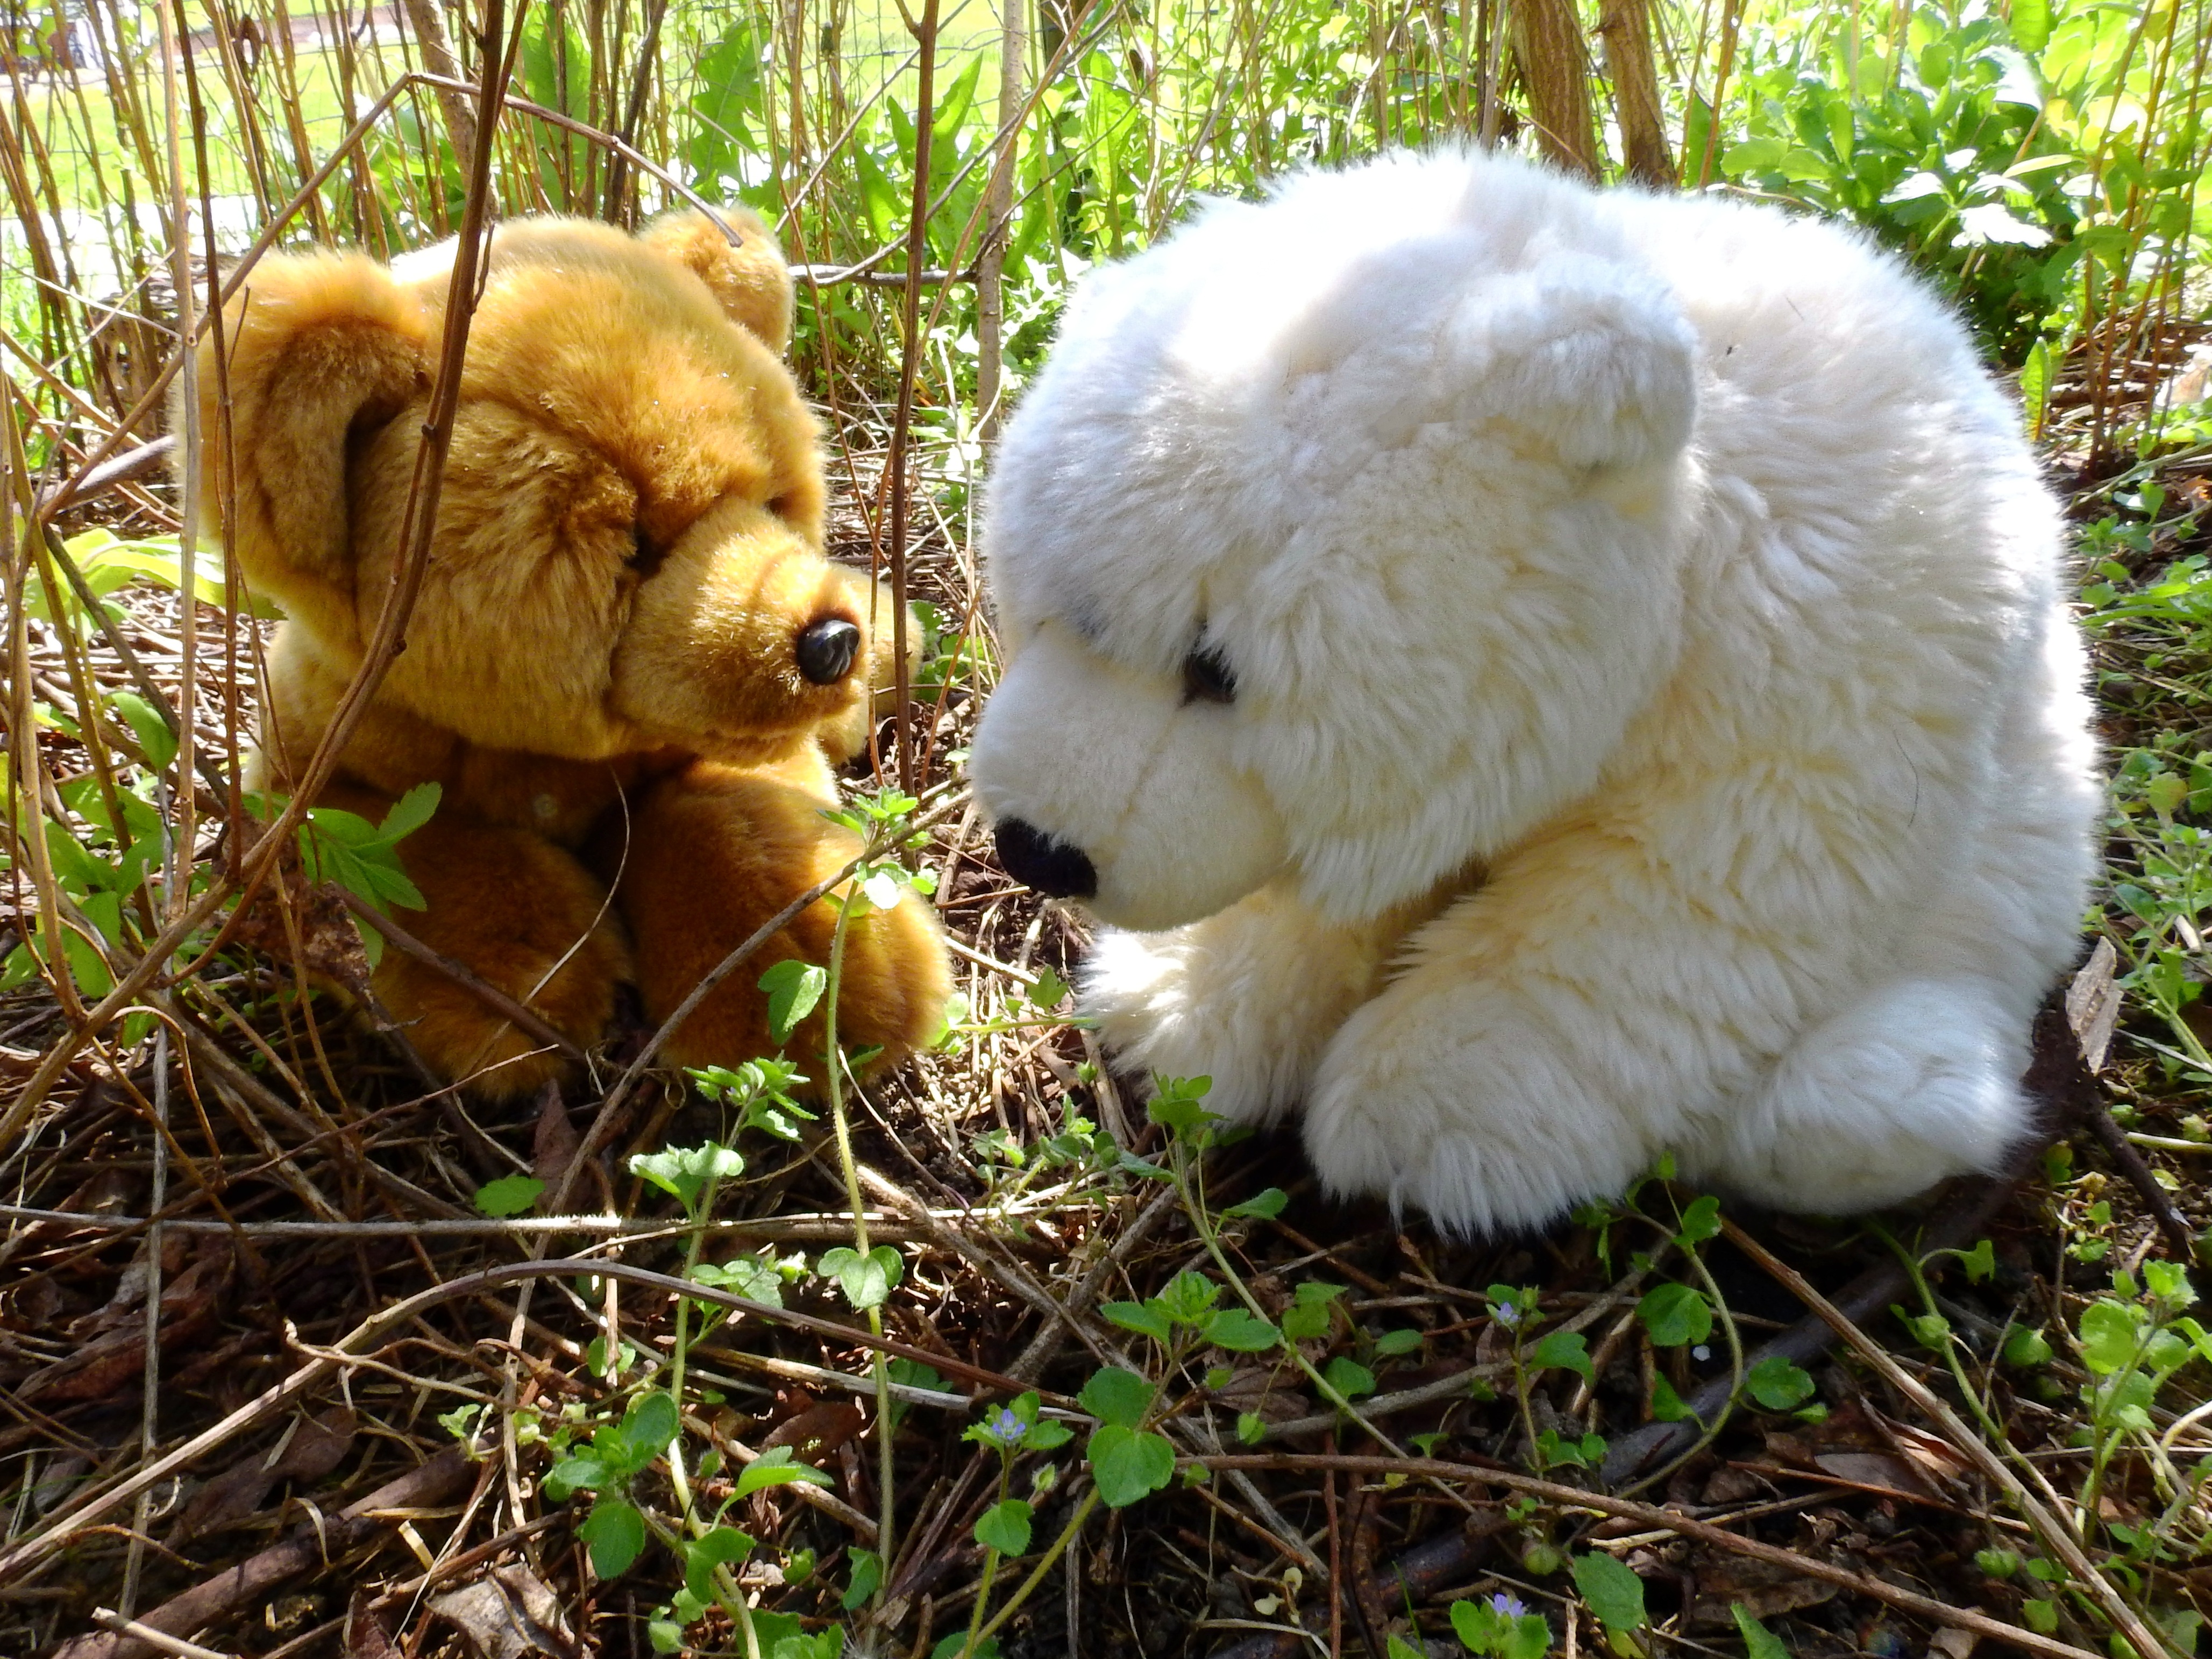
white, play, puppy, dog, bear, fur, mammal, brown bear, teddy bear, children, toys, vertebrate, bears, stuffed animal, dog breed, teddy, snuggle, soft toy, stuffed toy, stuffed bear, cuddly bear, dog like mammal, dog breed group, dog crossbreeds